Kyōka Izumi

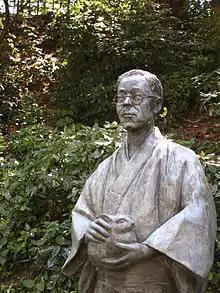
Statue of Izumi in Kanazawa.

Kyōka's first published work, , was serialized beginning in May 1893 in Kyoto's "Hi no De" newspaper. Apparently it was very unpopular and the editor requested the story be dropped immediately; however, due to Kōyō's pleadings on the part of his young student, Kyōka was allowed to print the entire story. The next year the story was resold to the Kaga, Ishikawa "Hokuriku Shinpo", once again for serialization. This time Kyōka's work gained some favorable criticism, though most likely through Kōyō's active involvement.